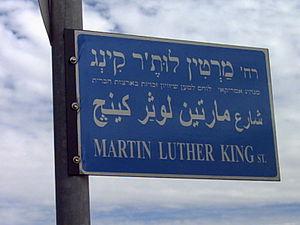
Jérusalem - Quartier KOMEMIYUT (TALBIYA) - rue MARTIN LUTHER KING עברית: רחוב מרטין לותר קינג בהמושבה הגרמנית בירושלים, לזכרו של מרטין לותר קינג. כתוב בשלוש שפות: עברית, אנגלית, ערבית"